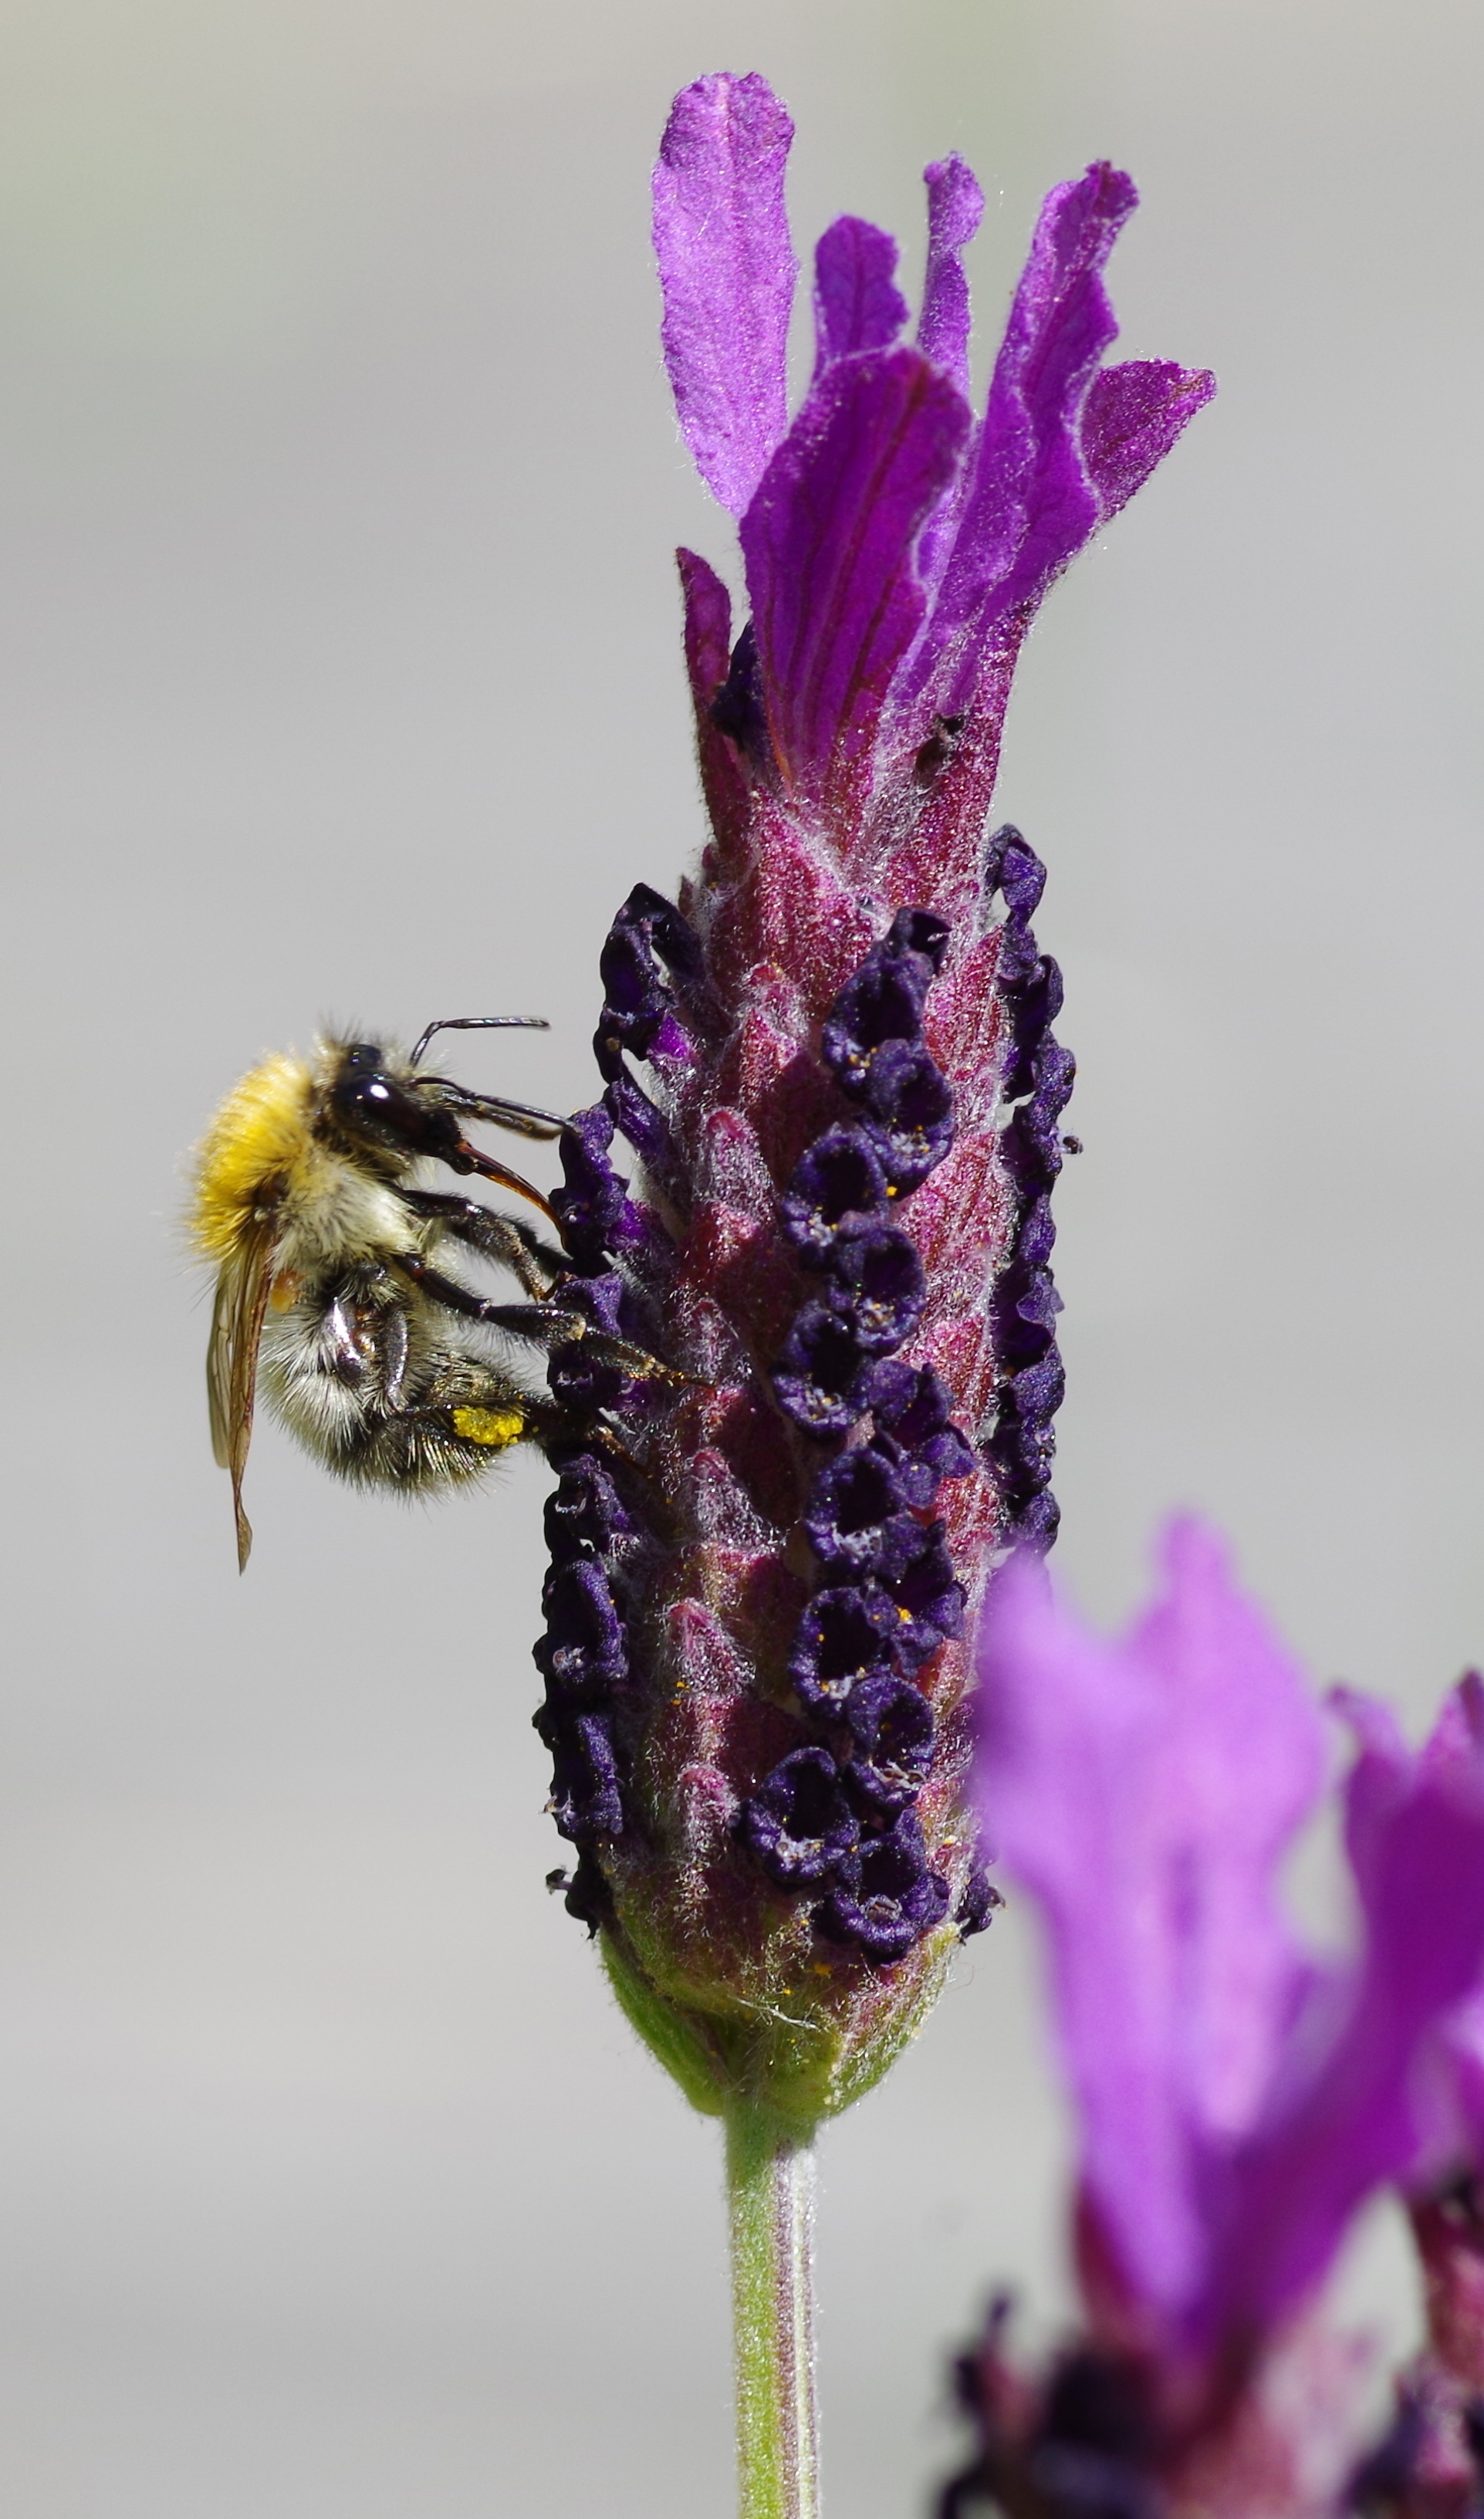
nature, blossom, wing, plant, flower, purple, petal, bloom, summer, pollen, insect, botany, garden, flora, lavender, invertebrate, close up, violet, hummel, macro photography, flowering plant, lavender blossom, plant stem, land plant, english lavender, french lavender